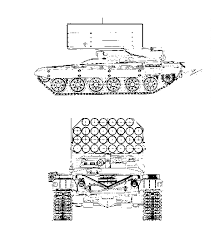
Label: TOS-1